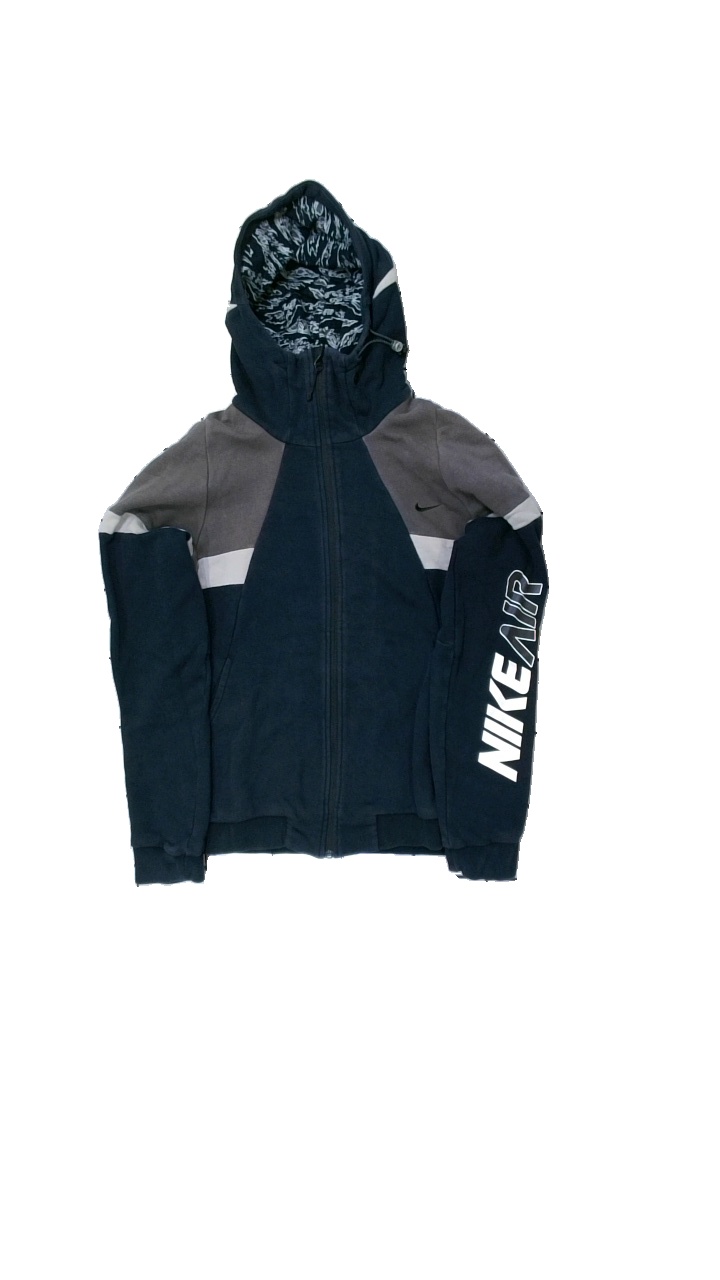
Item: Hoodie (Men)
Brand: Nike
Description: hoddie med olika färger och tryck
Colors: Blue, Brown, Grey
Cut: Turtle neck
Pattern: Logo print
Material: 83% bomull 17% polyester
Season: All
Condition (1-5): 3
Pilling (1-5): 3
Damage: nopprigt
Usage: Export
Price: <50